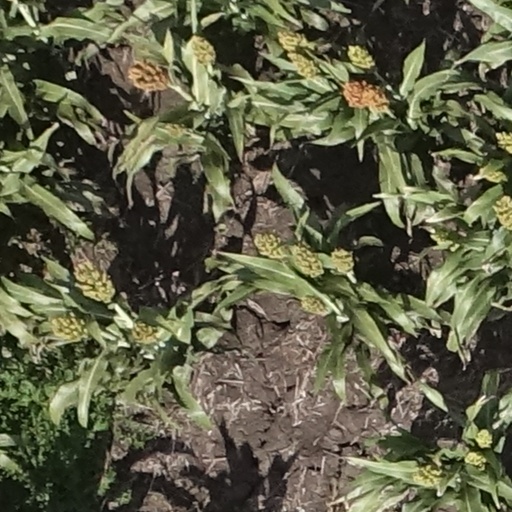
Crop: sorghum